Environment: real
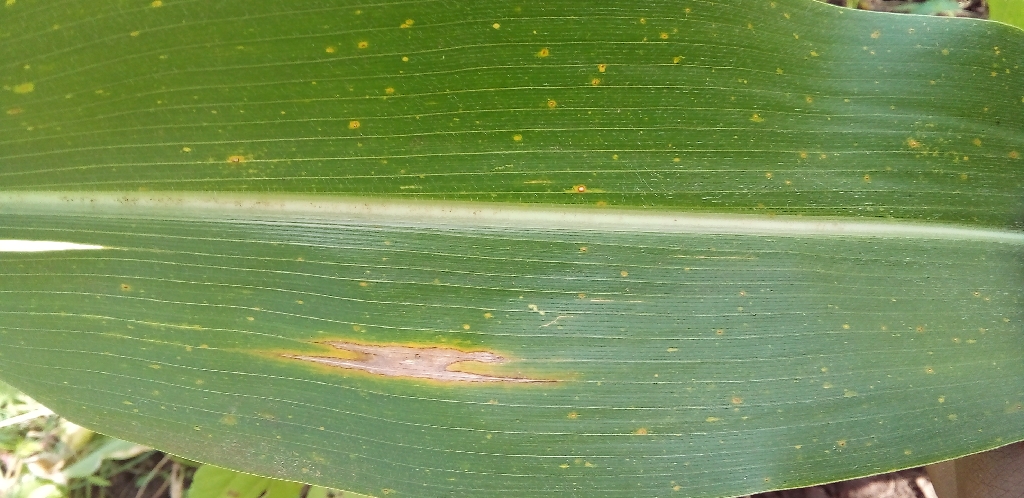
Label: northern_corn_leaf_blight